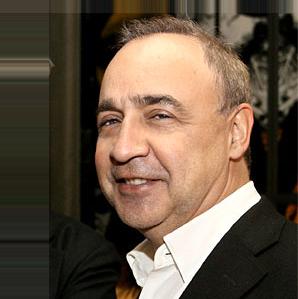
Age: 55